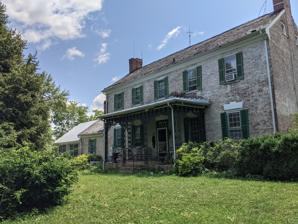
Building: Cedar Hill (Buena Vista, Virginia)
Country: United States of America
Year built: 1821
Historic house in Virginia, United States United States historic place Cedar Hill U.S. National Register of Historic Places Virginia Landmarks Register View of the North side of Cedar Hill from the front lawn Show map of Virginia Show map of the United States Location VA 608 E side, 2.25 mi. S of jct. with US 60, near Buena Vista, Virginia Coordinates 37°43′04″N 79°23′52″W / 37.71778°N 79.39778°W / 37.71778; -79.39778 Area 46.4 acres (18.8 ha) Built 1821 ( 1821 ) Architectural style Federal NRHP reference No. 94000726 VLR No. 081-0019 Significant dates Added to NRHP July 15, 1994 Designated VLR April 20, 1994 Cedar Hill , also known as Cress Farm, is a historic home and farm located near Buena Vista , Rockbridge County, Virginia . The Federal style dwelling was built about 1821. It was listed on the National Register of Historic Places in 1994. References